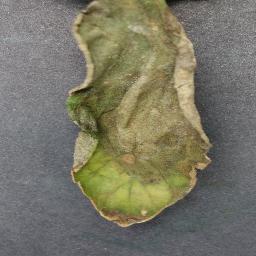
Label: Tomato___Late_blight